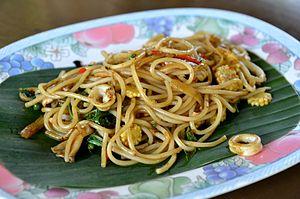
Les spaghetti ou spaghettis sont un plat de pâtes longues, fines et cylindriques, typique de la cuisine italienne.